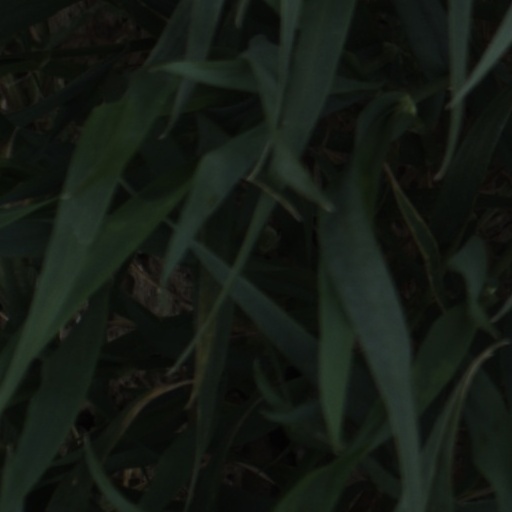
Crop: wheat